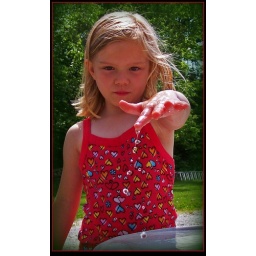
Ellyssa at play in the bird bath